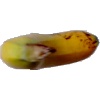
Label: banana_lady_finger